Water supply and sanitation in Macau

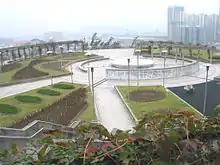
Main Storage Reservoir Water Treatment Plant in Taipa.

Water supply infrastructures in Macau consist of reservoirs, raw water pumping stations, water treatment plants and treated water pumping stations.